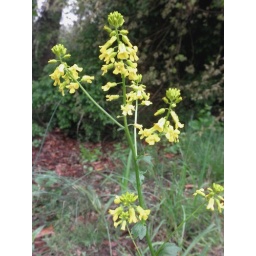
These pretty and exceptionally bright yellow flowers had sprouted from nowhere in almost every clearing.